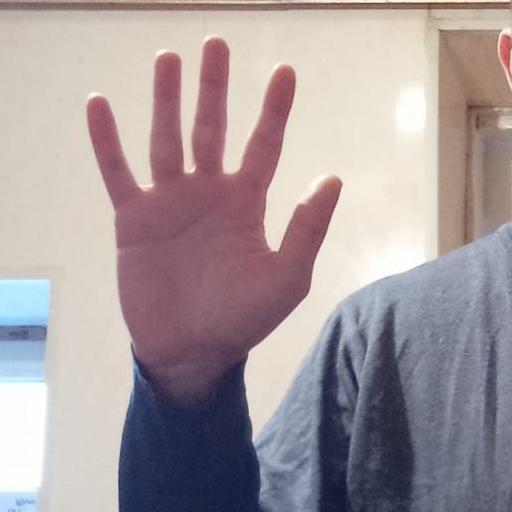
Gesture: palm